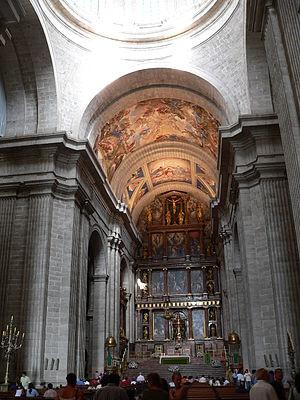
L'Escolania de l'Escorial est un chœur d'une cinquantaine de garçons espagnols, qui reçoivent un enseignement scolaire et une formation musicale au monastère de l'Escurial.